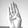
ASL letter: B